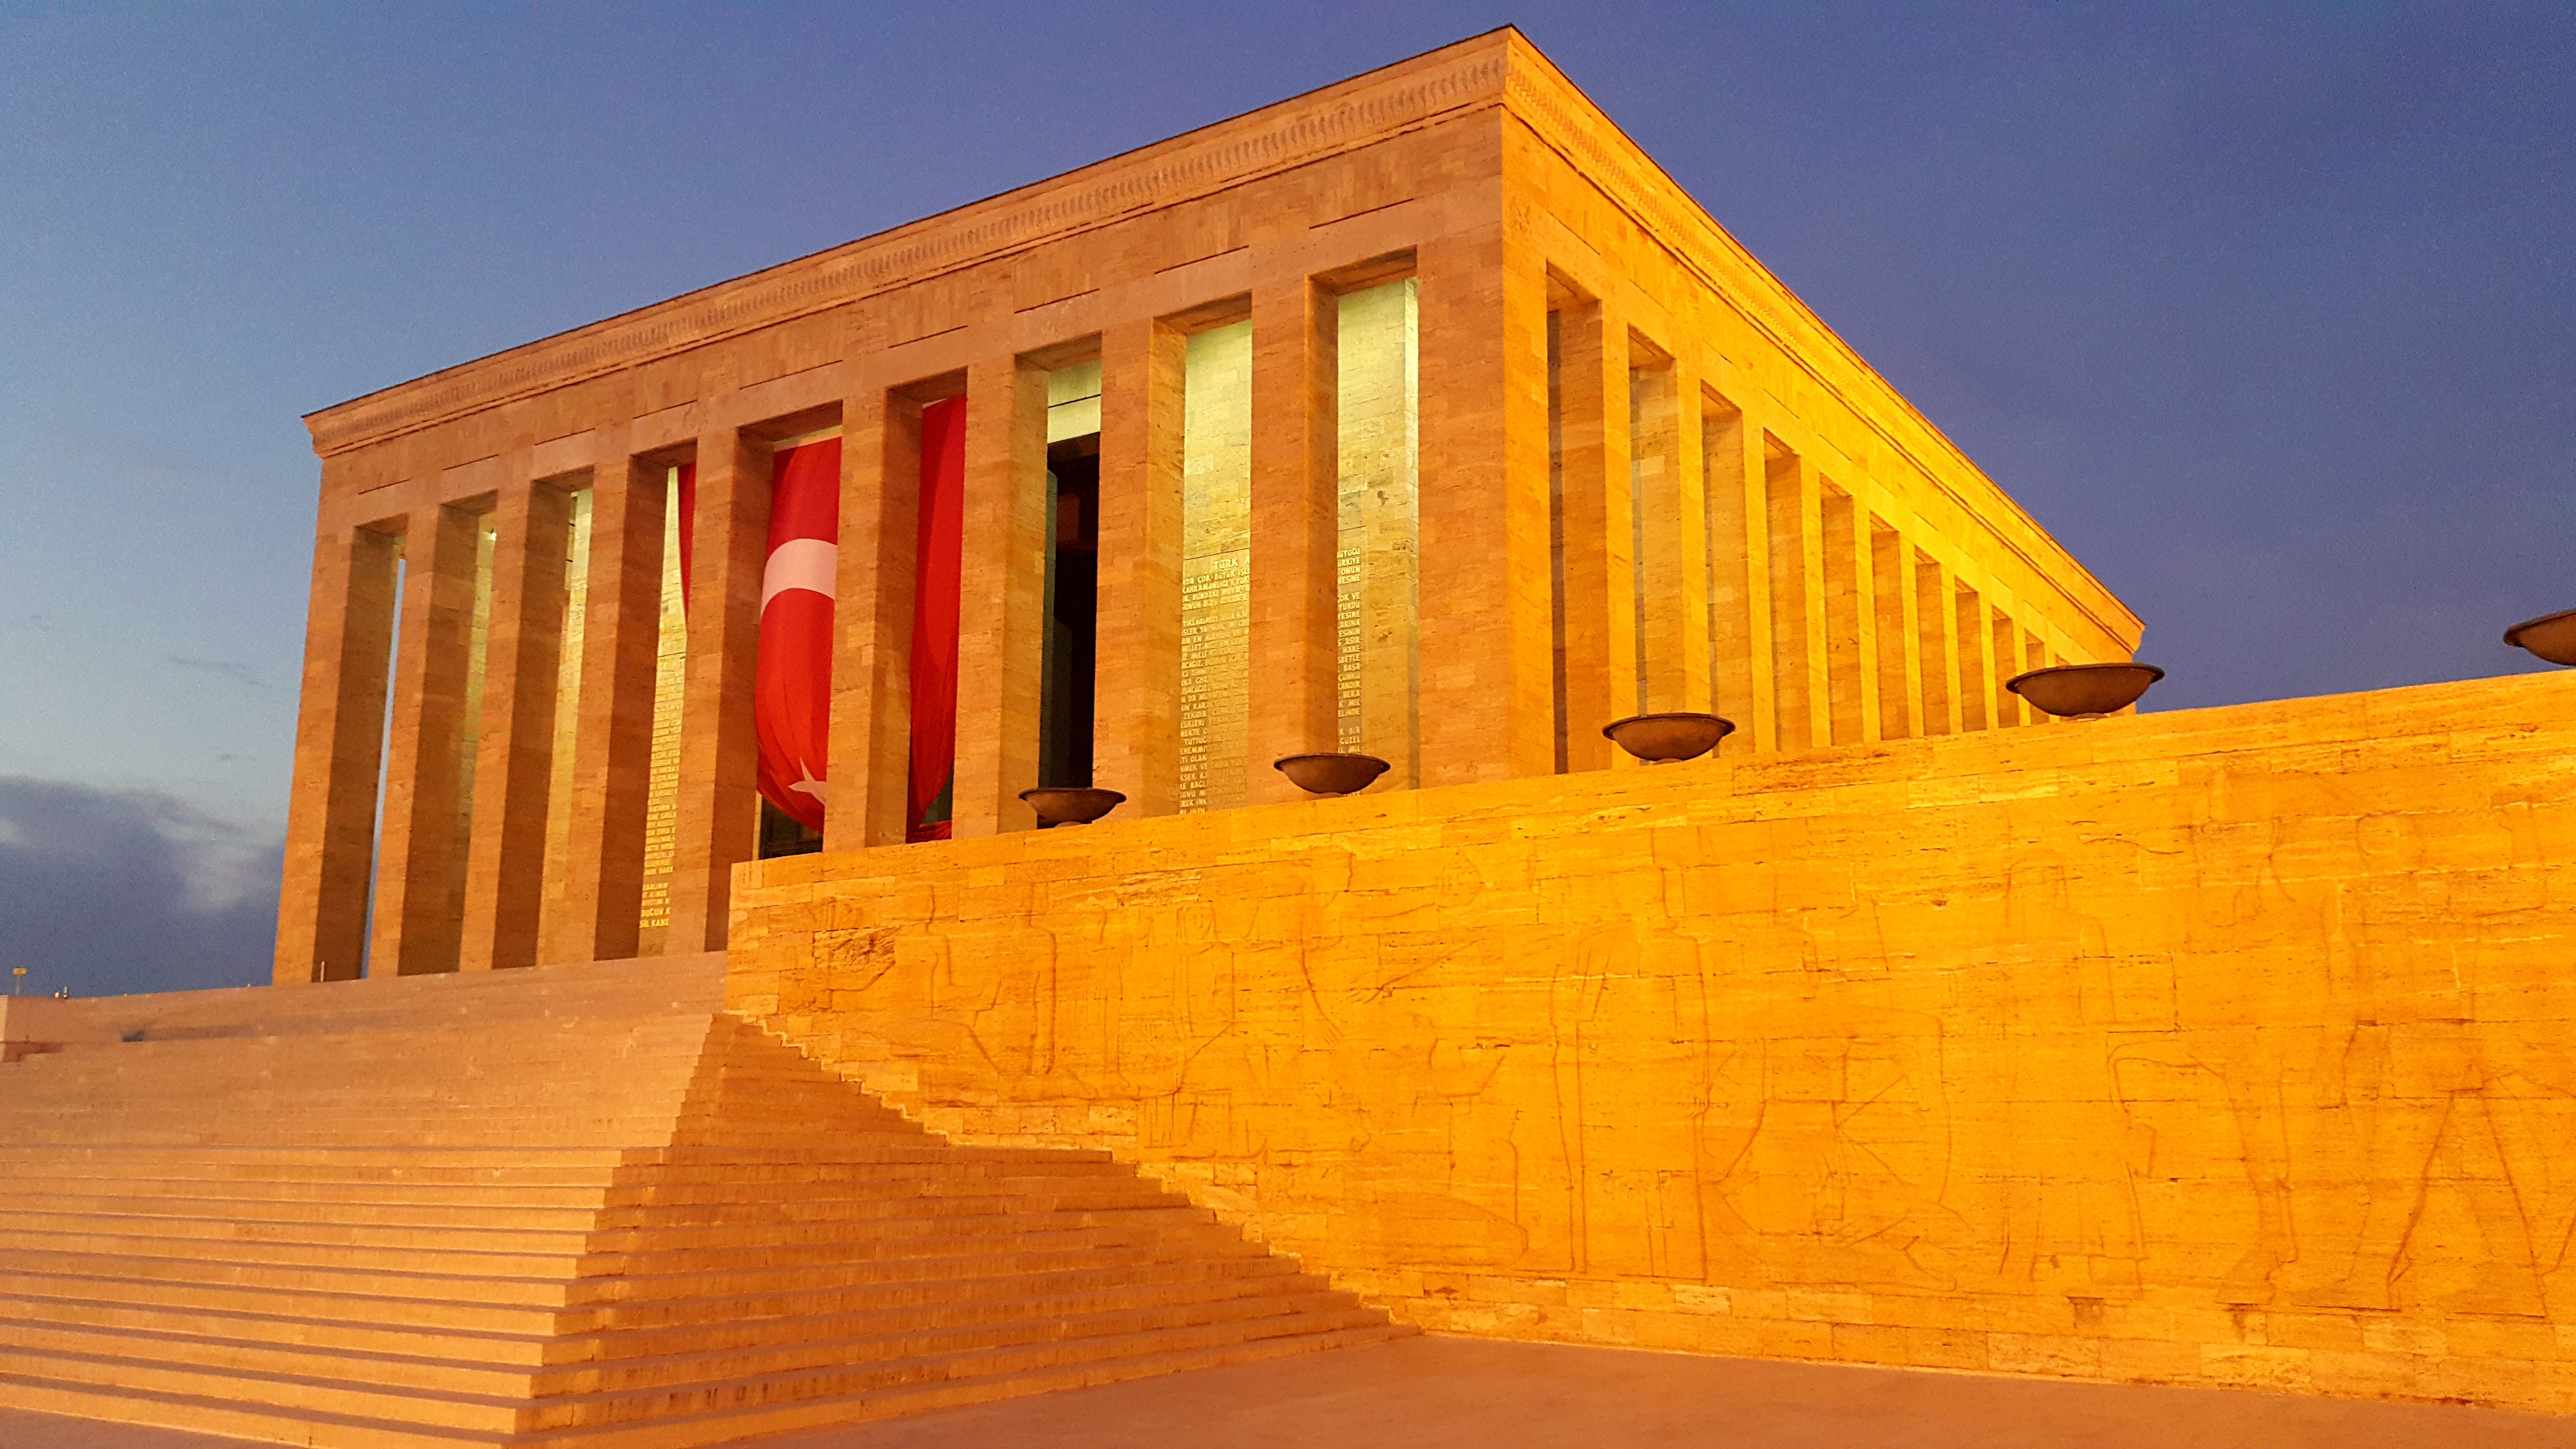
architecture, wood, house, building, flag, landmark, facade, place of worship, temple, turkey, shrine, ankara, ancient history, egyptian temple, n mausoleum, mustafa kemal atat rk, forex indicators, the memorial tomb